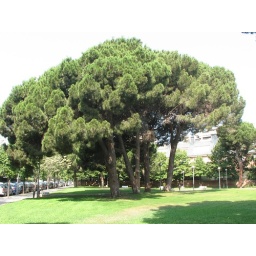
a forest in a tree